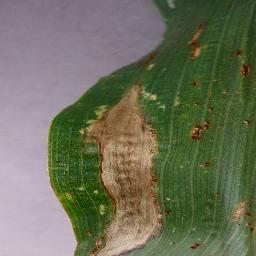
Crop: corn
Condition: (maize)_northern_blight